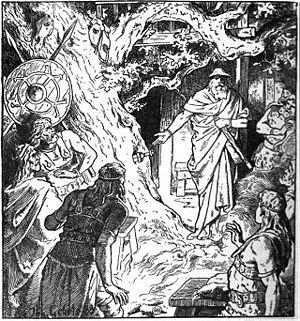
Dans la mythologie nordique, Gram, Balmung, ou parfois Adelring, est le nom d'une épée légendaire.
La Völsunga saga est une saga légendaire nordique d'origine islandaise racontant l'histoire du clan Volsung au cours des générations. C'est une histoire d'aventures, d'amour et de tragédie datant du XIIIᵉ siècle mais ayant des sources provenant de textes plus anciens, comme l'Ancienne Edda.
Barnstokkr est, dans la mythologie nordique, un arbre qui se dresse au centre du hall du roi Völsung. Barnstokkr est mentionné aux chapitres 2 et 3 de la Völsunga saga, écrits du XIIIᵉ siècle mais issus d'une tradition plus ancienne. Ces écrits sont en partie basés sur des évènements ayant eu lieu aux Vᵉ et VIᵉ siècles. C'est à cette époque, pendant un banquet, qu'un étranger borgne apparaît et enfonce dans l'arbre une épée, que seul Sigmund sera capable capable de retirer.